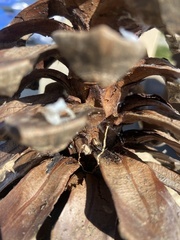
Species: Lactrodectus_hesperus